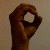
The image shows a hand gesture representing the letter 'O' in Indian Sign Language.